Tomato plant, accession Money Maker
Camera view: bottom (45 deg); turntable rotation: 270 degrees
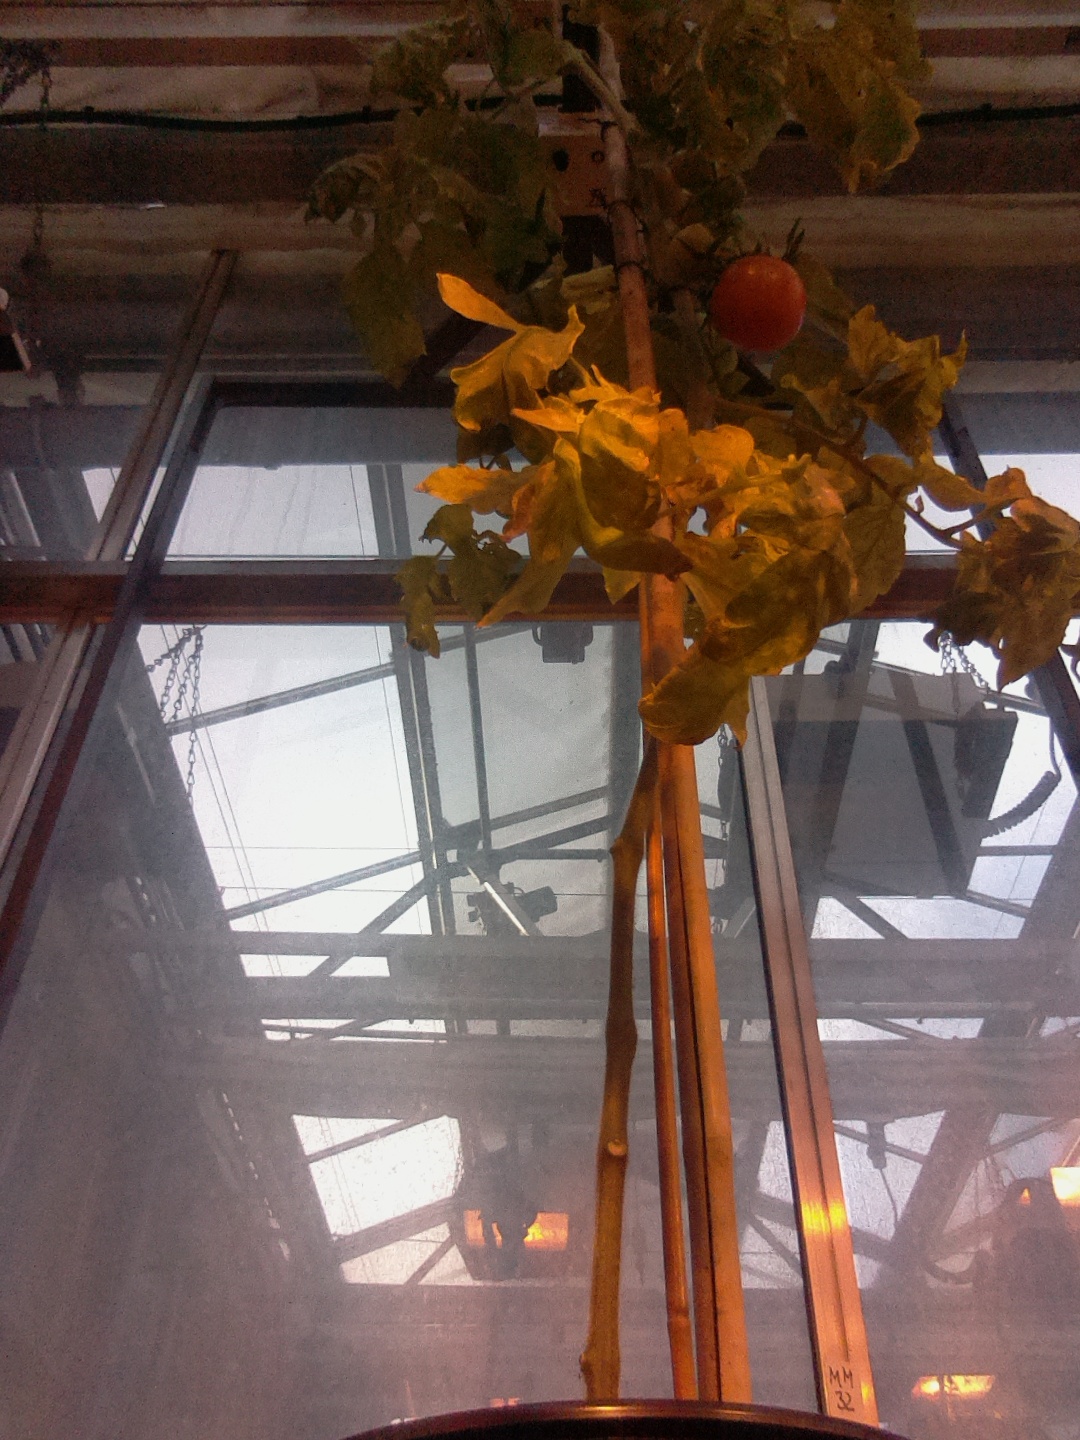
BBCH growth stage 80: fruits start showing typical ripe color (orange -> red)